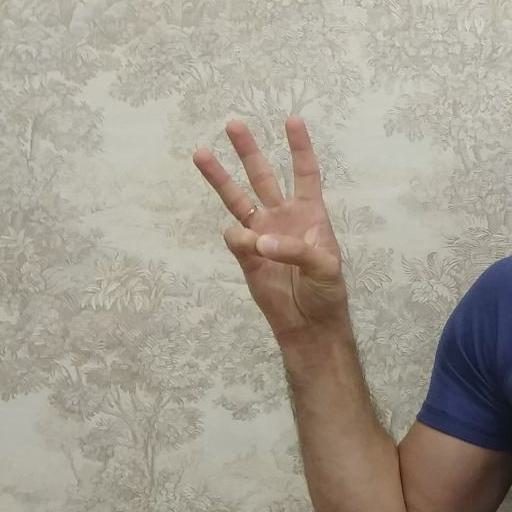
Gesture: three